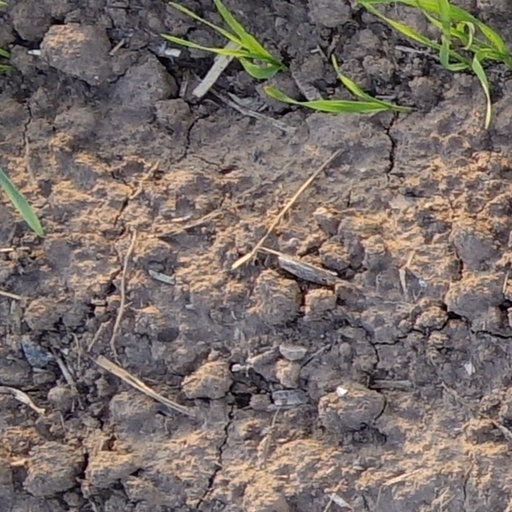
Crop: wheat